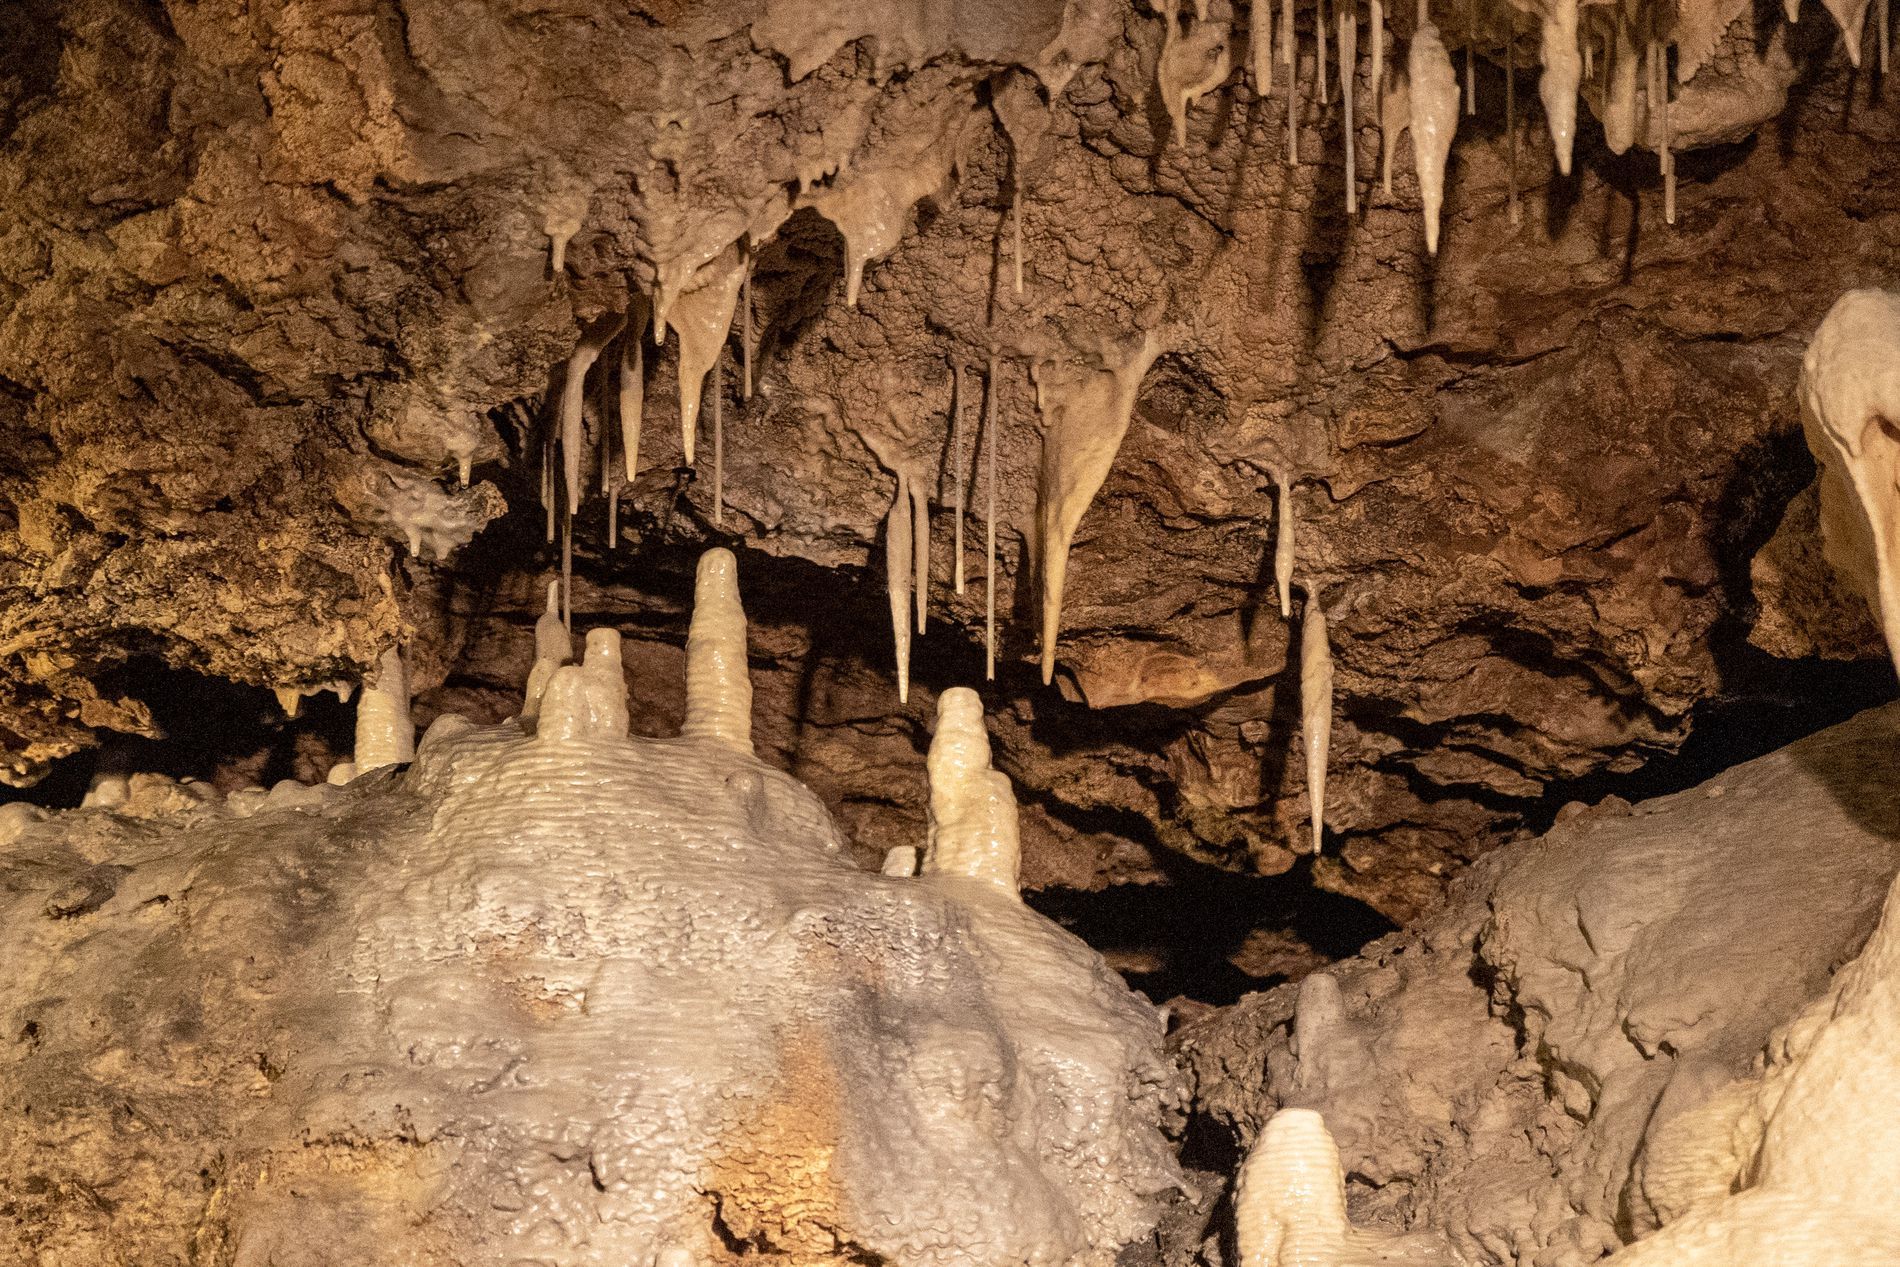
old cave
The image shows a cave interior with numerous stalagmites and stalactites of varying sizes and shapes, creating a dramatic and inspiring landscape
The cave walls and ceiling are composed of rough, dark brown and tan rock, contrasting with the lighter tone of the speleothems.
The lighting in the image is subdued, casting shadows that enhance the three-dimensionality of the formations and creating a sense of depth within the cave
Labels: Cave, Nature, Outdoors, Animal, Fish, Sea Life, Mortar Shell, Weapon
Camera: Canon Canon EOS R6
Lens: EF-S17-55mm f/2.8 IS USM
Aperture: F2.8
Exposure: 1/200 sec
ISO: 10000
Focal length: 55.0 mm